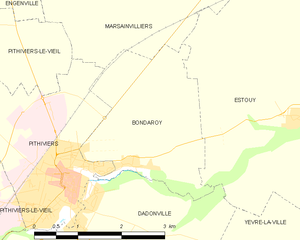
Bondaroy est une commune française située dans le département du Loiret, en région Centre-Val de Loire.